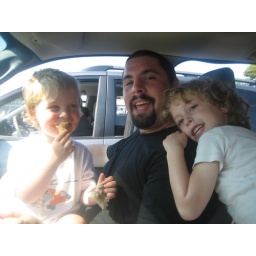
Listening to we will rock you in the car eating ice cream...